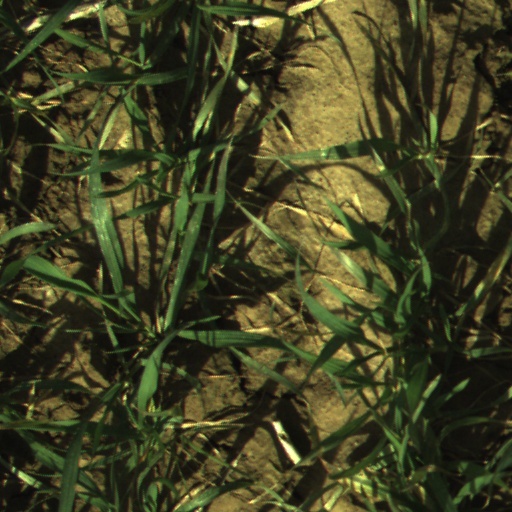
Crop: wheat